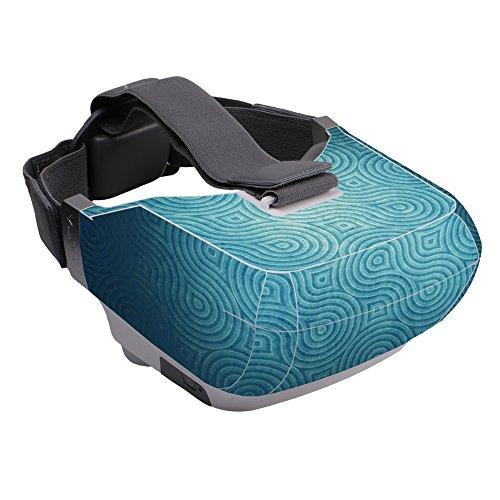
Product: MightySkins Skin Compatible with Yuneec Skyview - Blue Swirls | Protective, Durable, and Unique Vinyl Decal wrap Cover | Easy to Apply, Remove, and Change Styles | Made in The USA
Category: Toys & Games | Hobbies | Remote & App Controlled Vehicles & Parts | Remote & App Controlled Vehicle Parts | Flight Gyroscopes & Governors
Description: HUNDREDS OF CHOICES: Show off your own unique style with MightySkins for your Yuneec SkyView Don’t like the Blue Swirls skin We have hundreds of designs to choose from, so your SkyView will be as unique as you are.
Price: $14.99
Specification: ProductDimensions:9x0.1x6inches|ItemWeight:0.16ounces|ShippingWeight:0.96ounces(Viewshippingratesandpolicies)|ASIN:B076HDDT5J|Itemmodelnumber:YUSKY-BlueSwirls